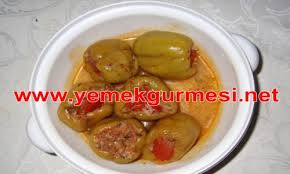
Yemek: biber_dolmasi